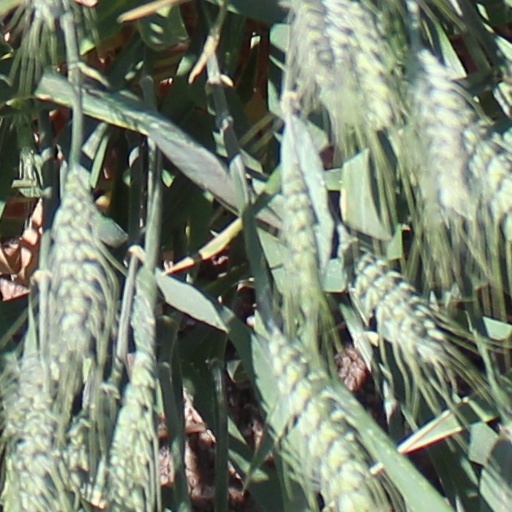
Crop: wheat